International Publishers

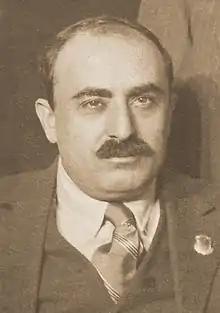
Alexander Trachtenberg in Moscow (Fall 1922)

International Publishers Company, Inc., was founded in 1924 with funds given the project by Abraham A. Heller. Heller was the radical son of a wealthy jeweler doing business in Paris. He expanded his fortune as head of the International Oxygen Company, a welding supply company that operated a trade concession in Soviet Russia during the time of the New Economic Policy in the early 1920s. A lifelong socialist, Heller had previously been a heavy financial donor to the "New York Call," the Socialist Party's New York daily newspaper. He had been instrumental in funding the purchase of the headquarters building for the Rand School of Social Science.